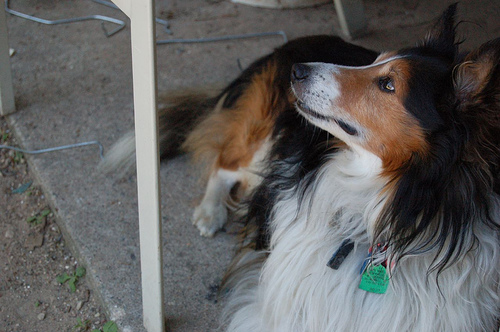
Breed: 274-n000110-Shetland_sheepdog